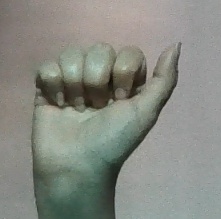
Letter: dhad